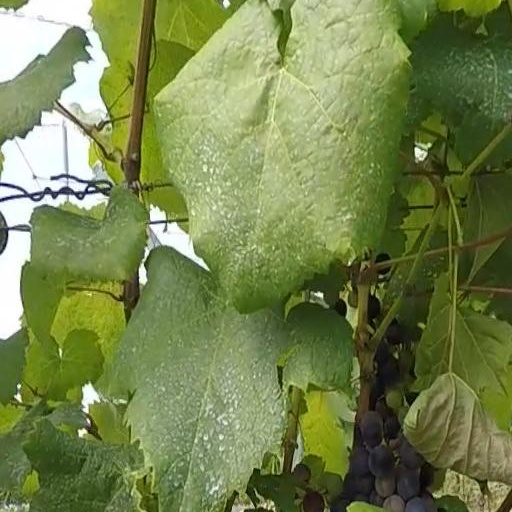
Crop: grape